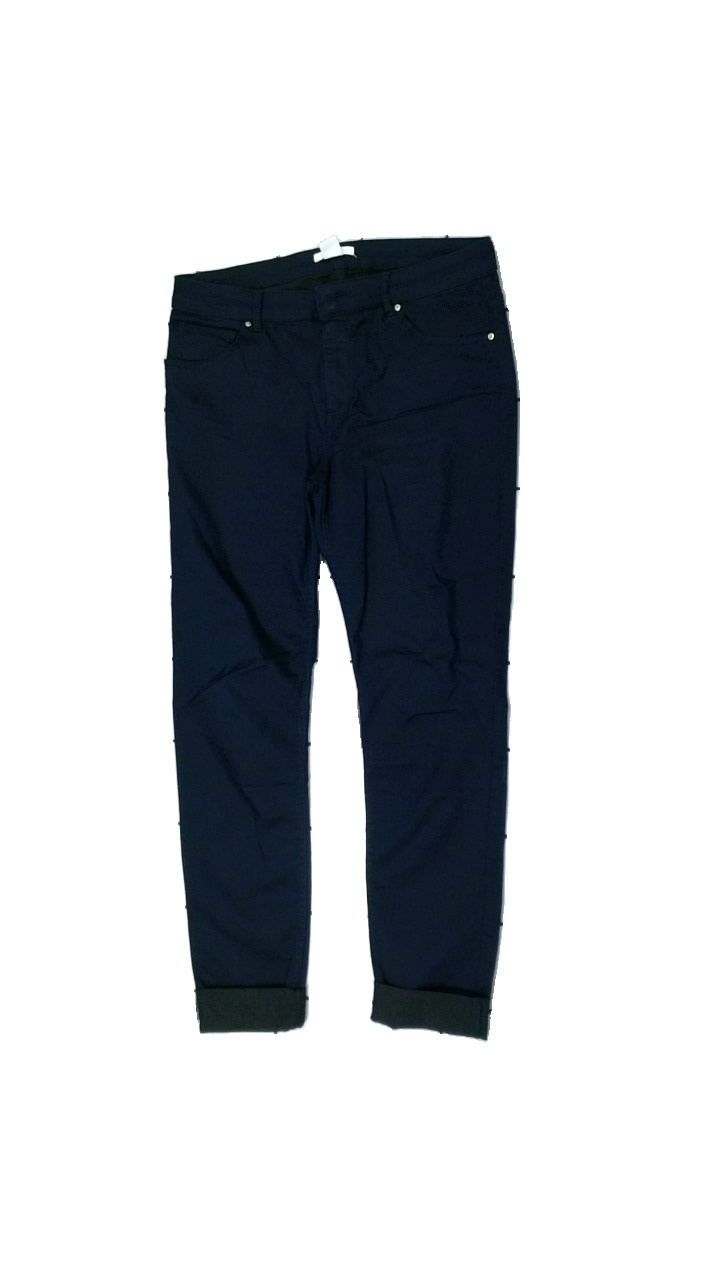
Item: Training Top (Ladies)
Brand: H&m
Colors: Blue
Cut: Regular
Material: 100% cotton
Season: All
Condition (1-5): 3
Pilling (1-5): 5
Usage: Reuse
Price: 50-100